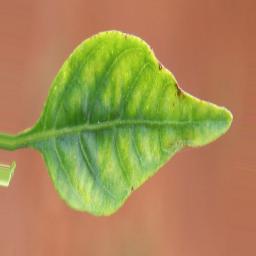
Label: nutritional